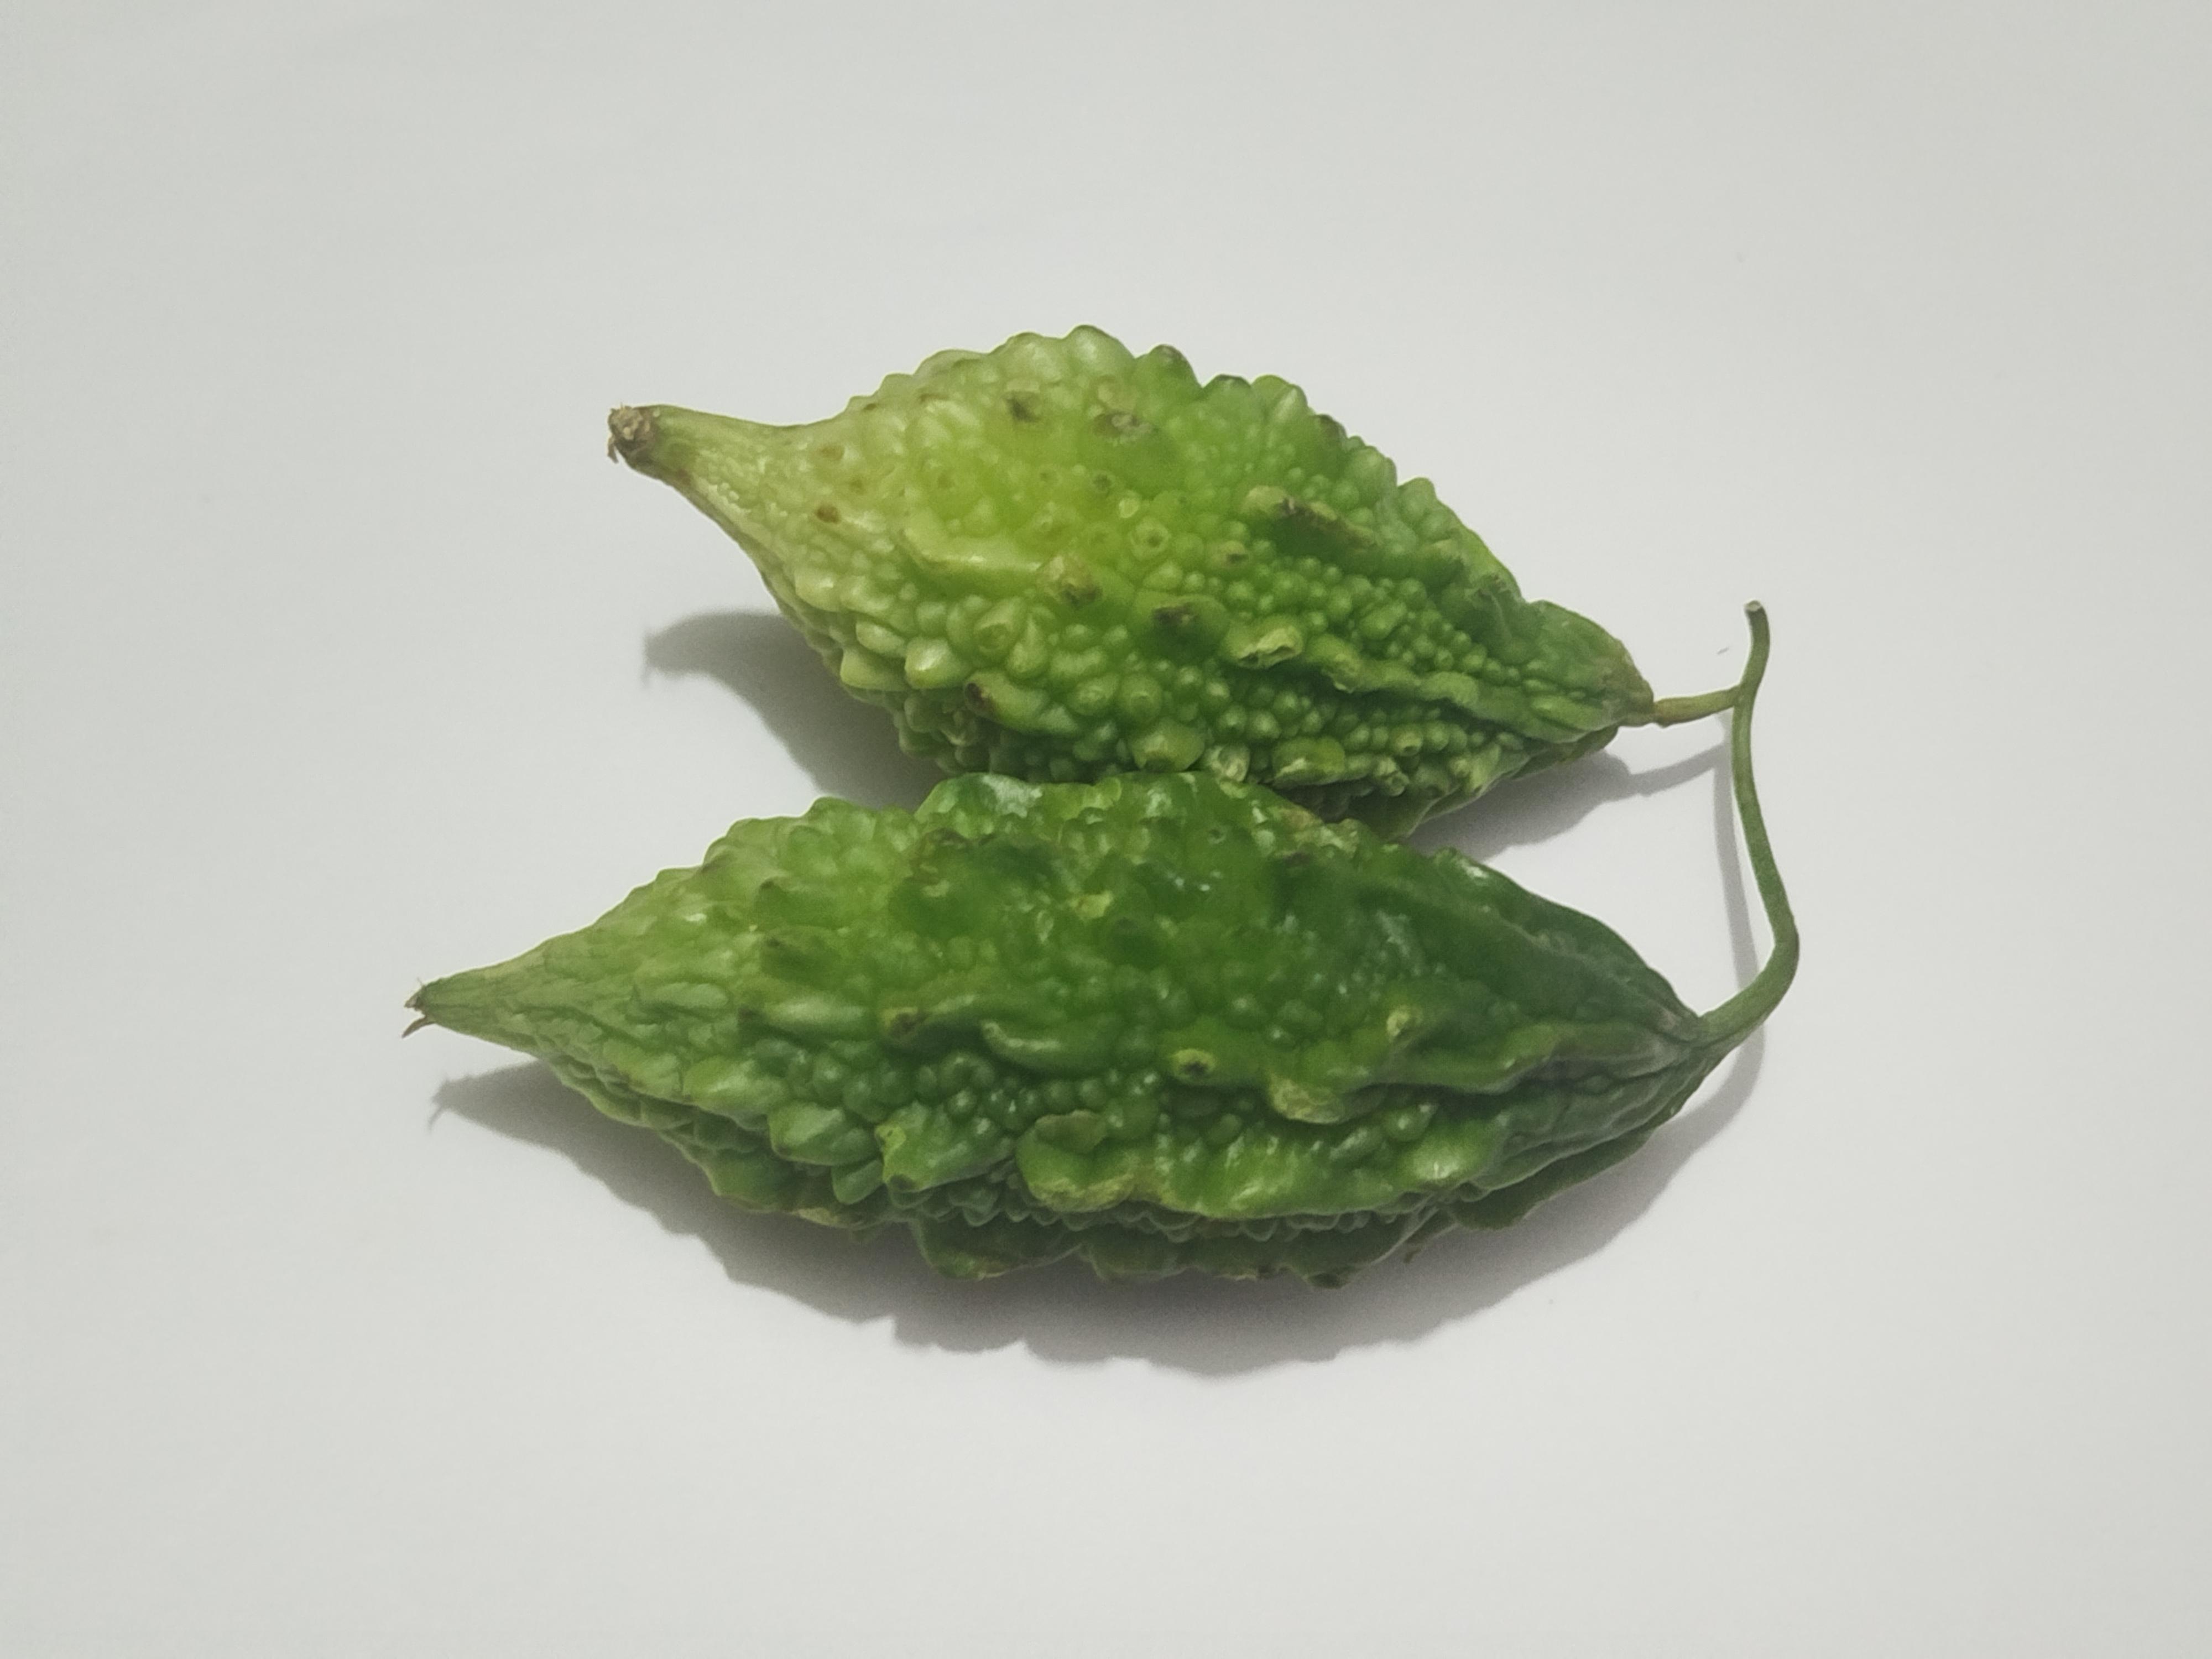
Label: Bitter melon